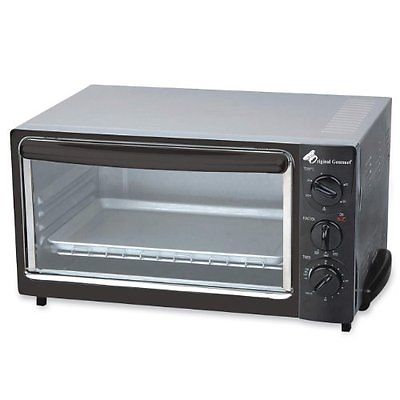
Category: toaster